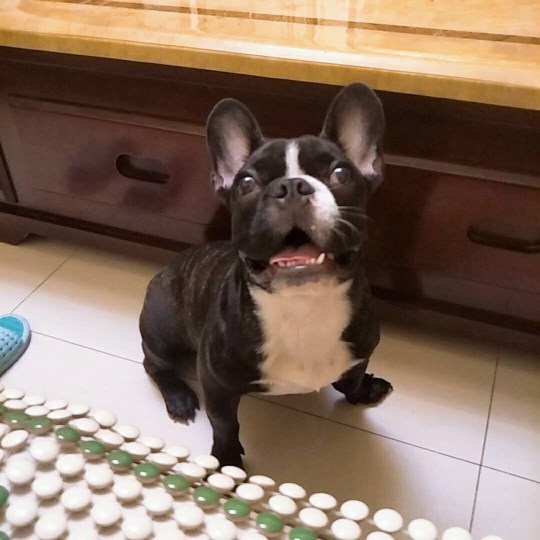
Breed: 1121-n000002-French_bulldog